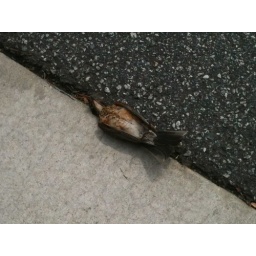
This unfortunate bird was on the street near my house.